Ford Focus (third generation)

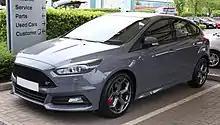
2018 Ford Focus ST-3 TDCi Automatic 2.0

Beginning Summer 2012 (UK)/late 2012 in the US, Ford offered a new performance-oriented hot hatch Focus ST, as first revealed at the 2010 Paris Motor Show and then at the 2011 Frankfurt Motor Show when more details were announced, including the availability of an estate(wagon) version for European markets, and the possibility of a sports sedan version for North American markets.